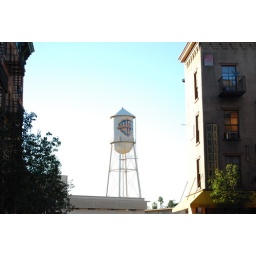
The Warner Brothers water tower with &amp;quot;New York&amp;quot; buildings in the foreground.